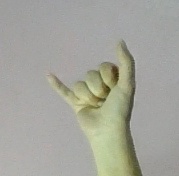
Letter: ya